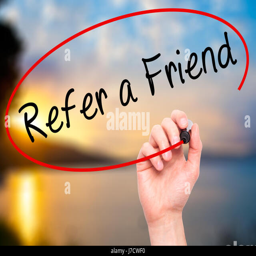
writing refer a friend with black marker on visual screen .